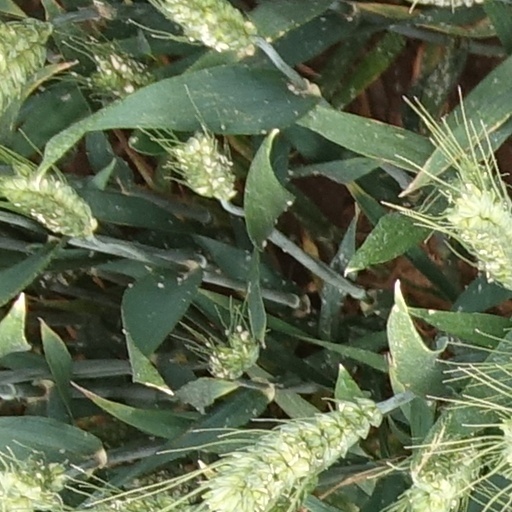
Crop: wheat